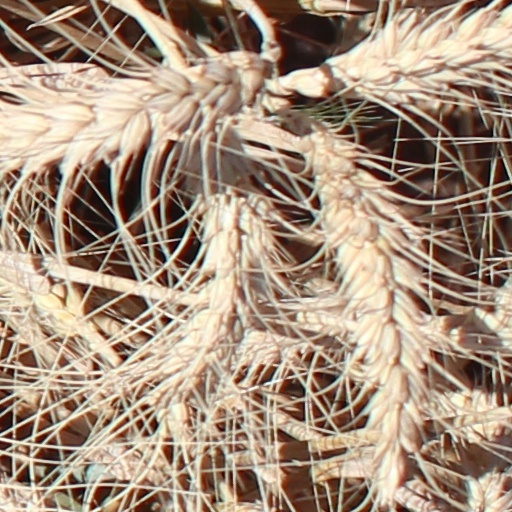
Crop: wheat